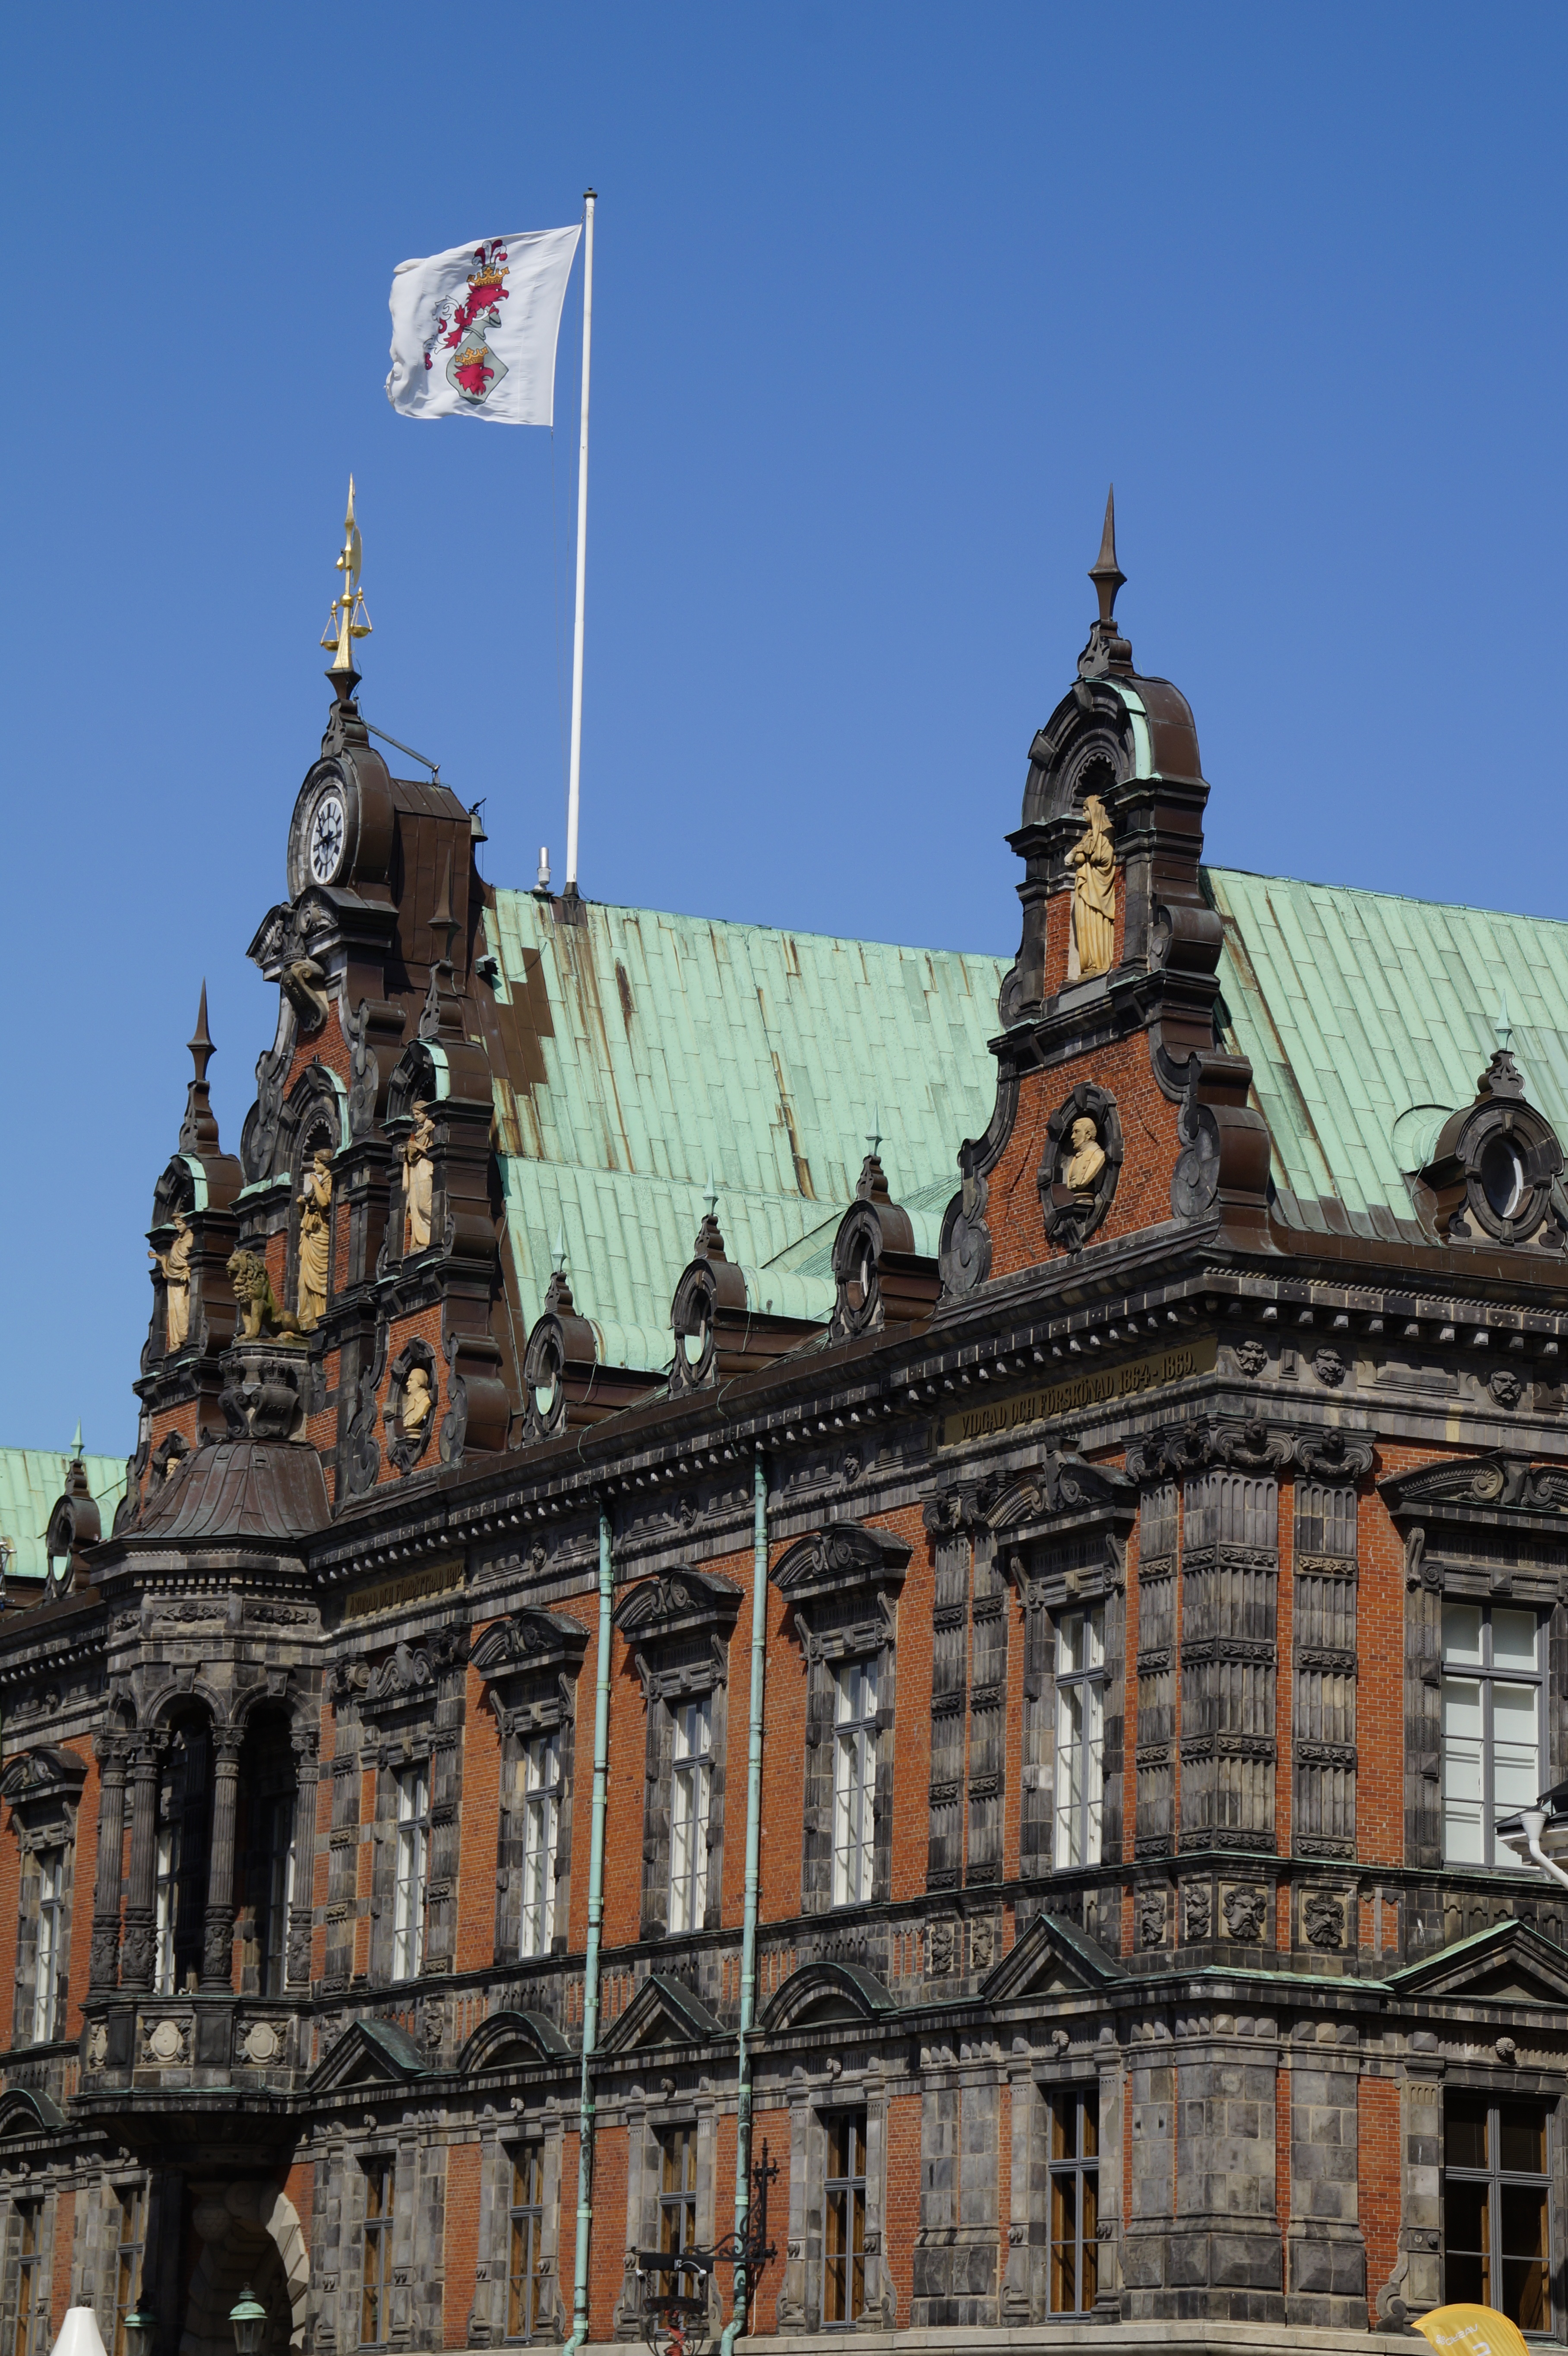
architecture, sky, town, building, home, cityscape, celebration, tower, flag, landmark, facade, church, cathedral, tourism, place of worship, festival, spire, sweden, tours, town home, malmo, urban area, ancient history, city flag